Protestant Church Wilnsdorf

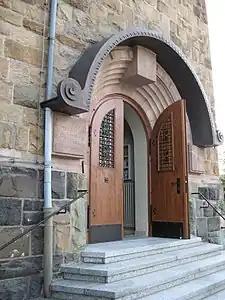
Entrance to the church

The church became a listed historic monument in 1977, as a characteristic building in Jugendstil of the period.